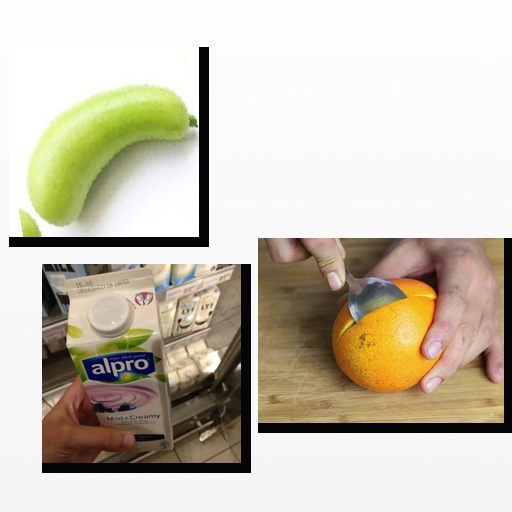
Food items: blueberry_soyghurt, orange, bottle_gourd